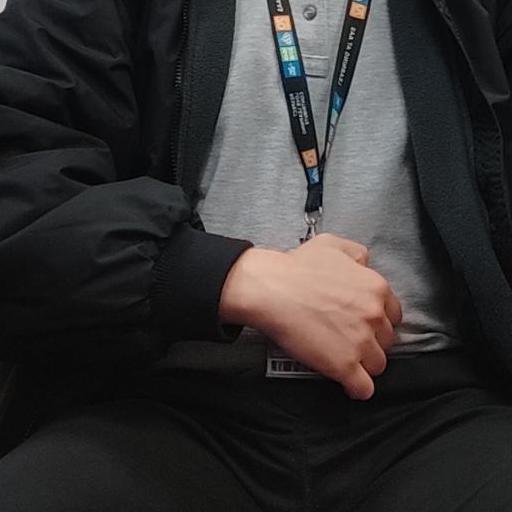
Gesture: no_gesture